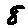
Label: 8